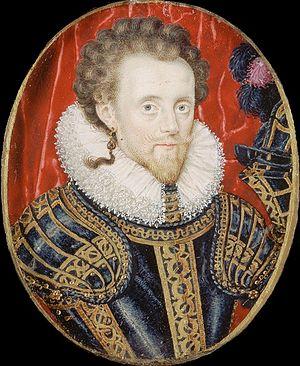
William Compton, 1ᵉʳ comte de Northampton, KG, connu sous le nom de 2ᵉ baron Compton de 1589 à 1618, était un pair et homme politique anglais.